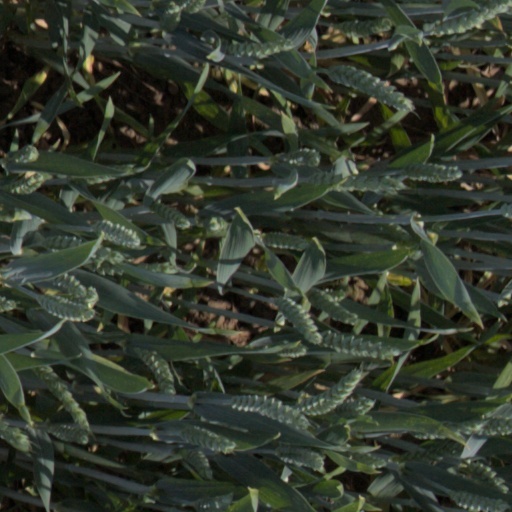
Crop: wheat